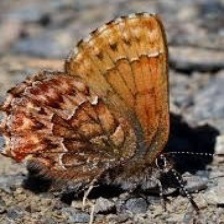
Species: EASTERN PINE ELFIN